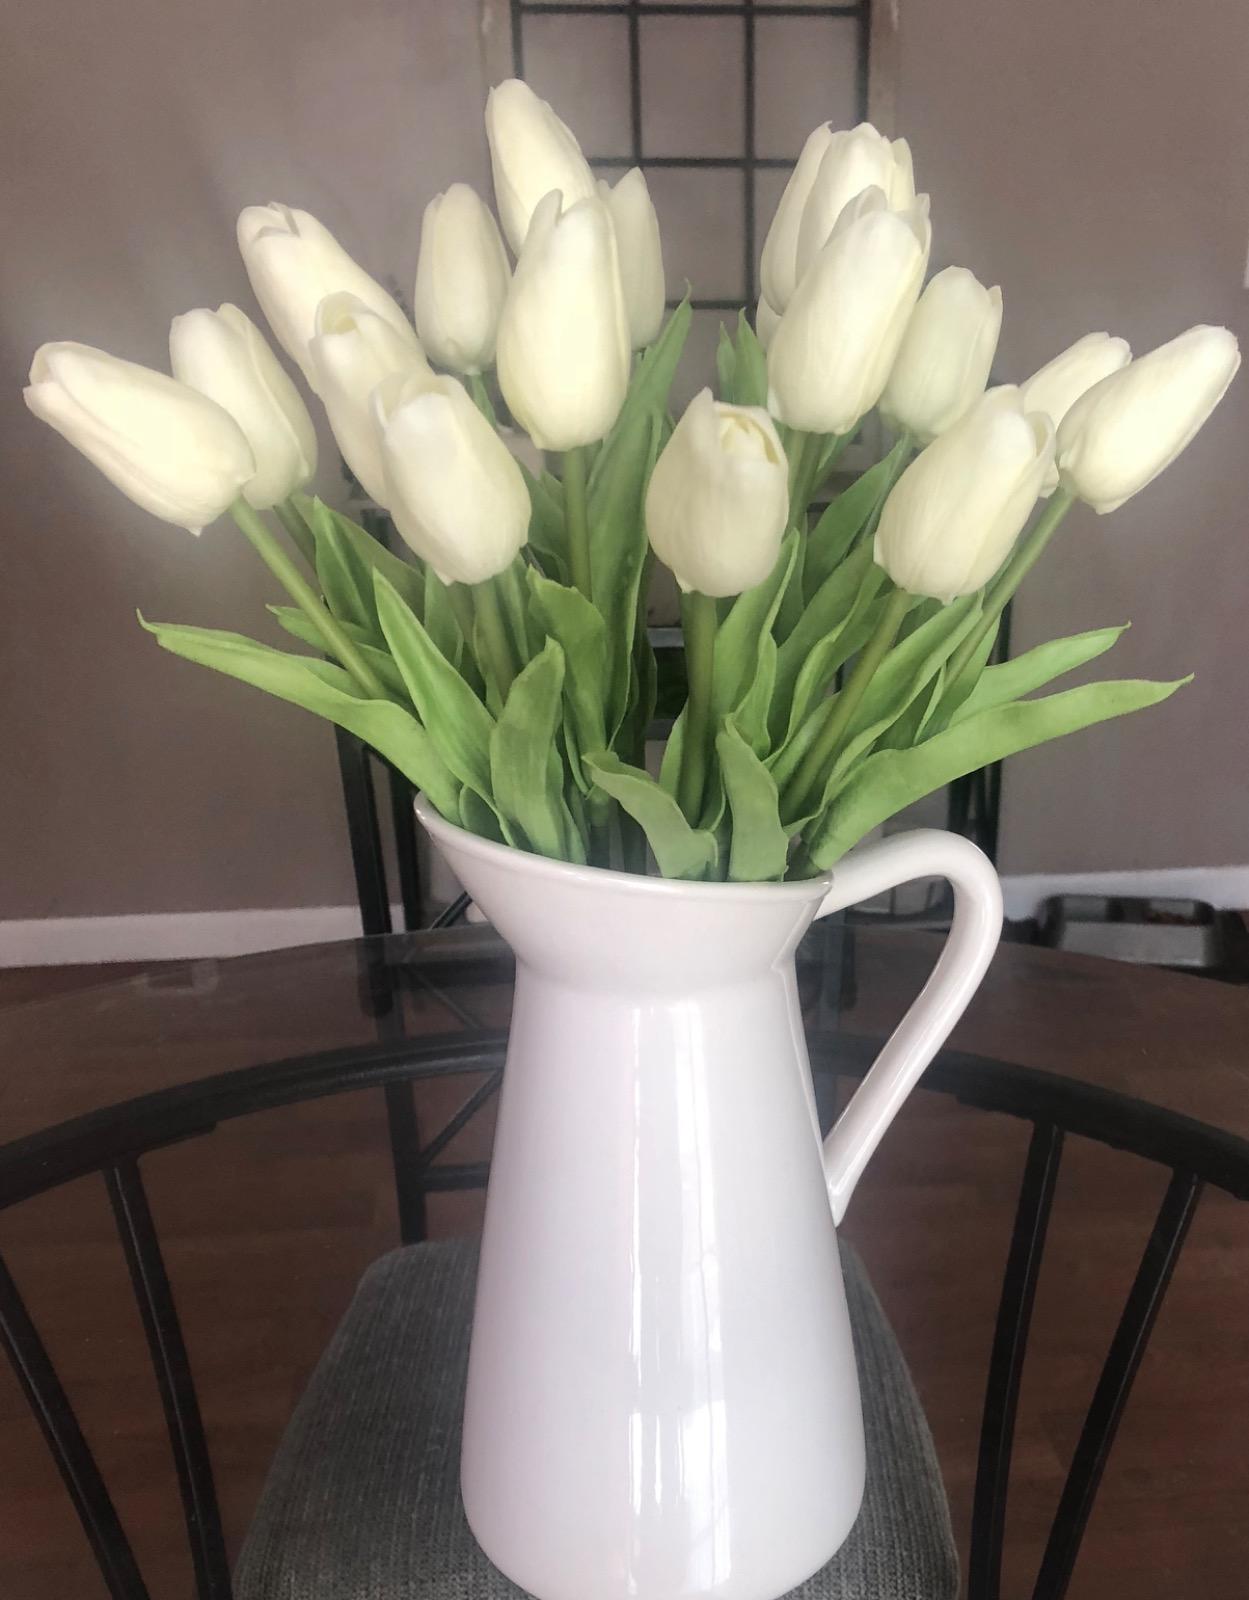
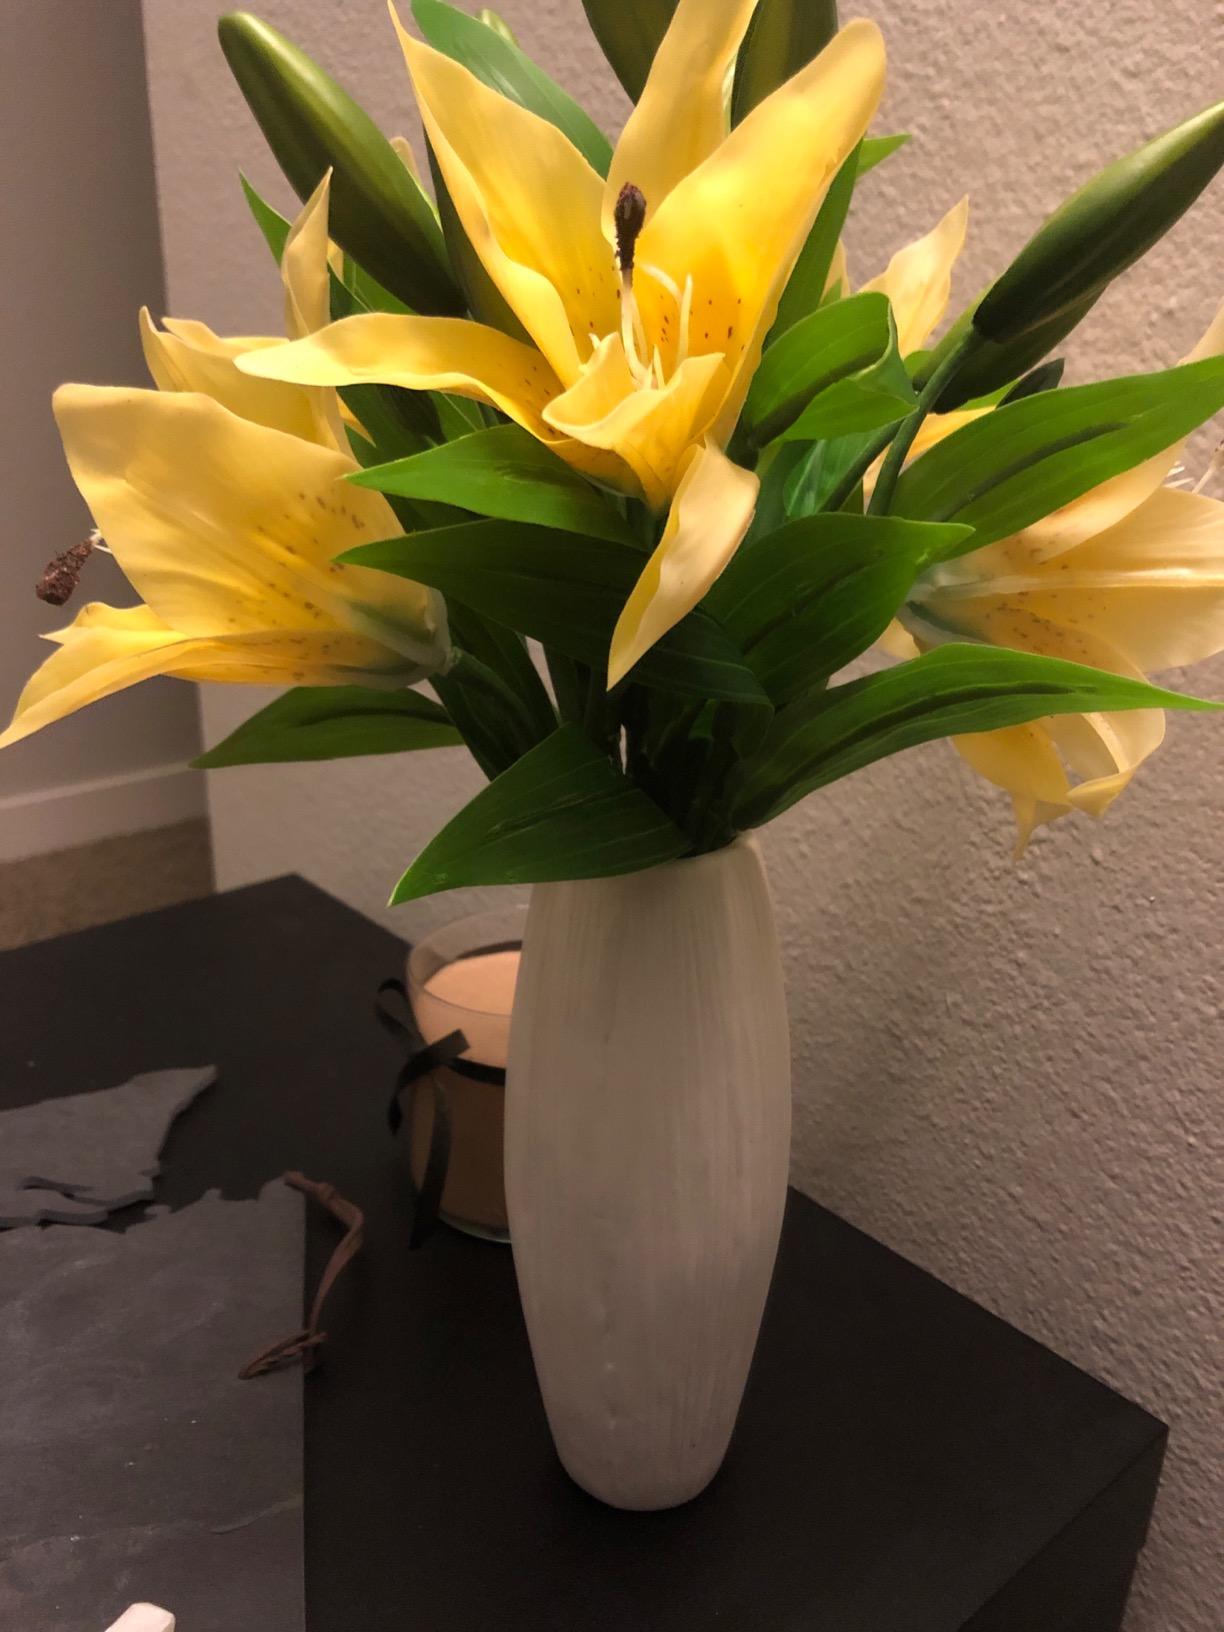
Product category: vase
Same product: no